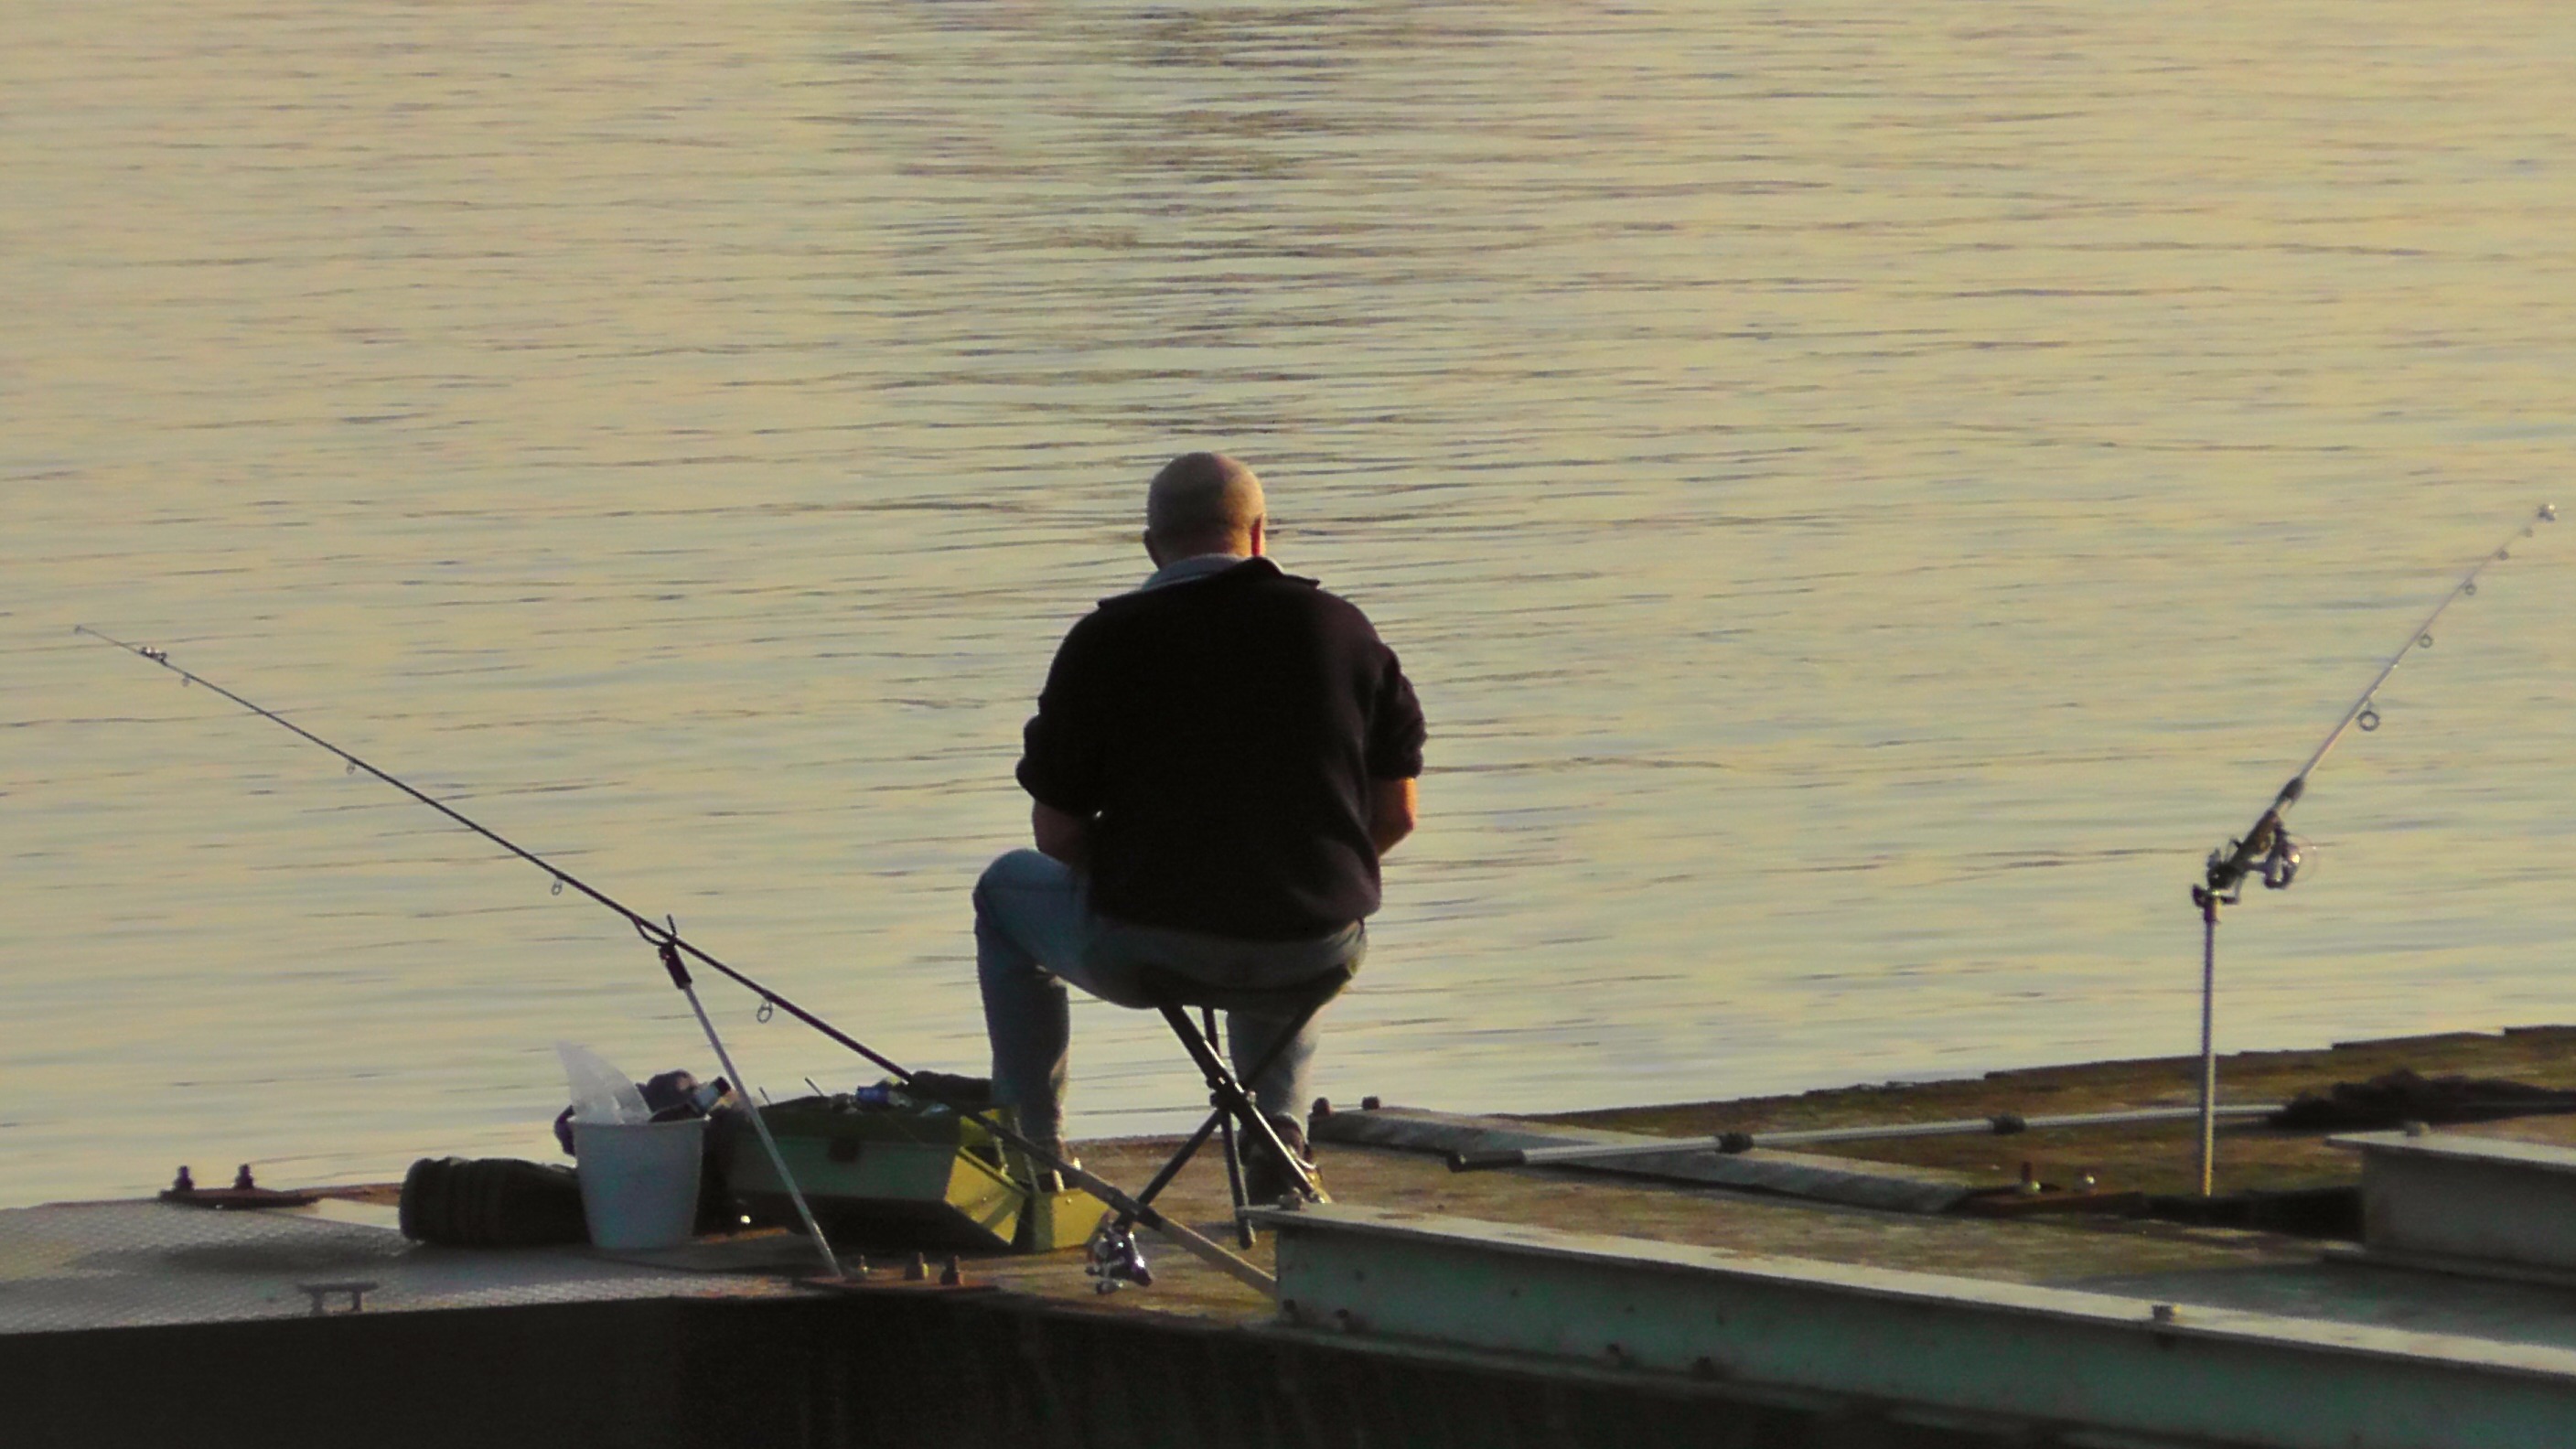
sea, water, sunset, boat, atmosphere, evening, twilight, vehicle, fishing, fisherman, rest, fish, angel, relaxation, boating, mood, silent, angler, fischer, after work, catch fish, watercraft rowing